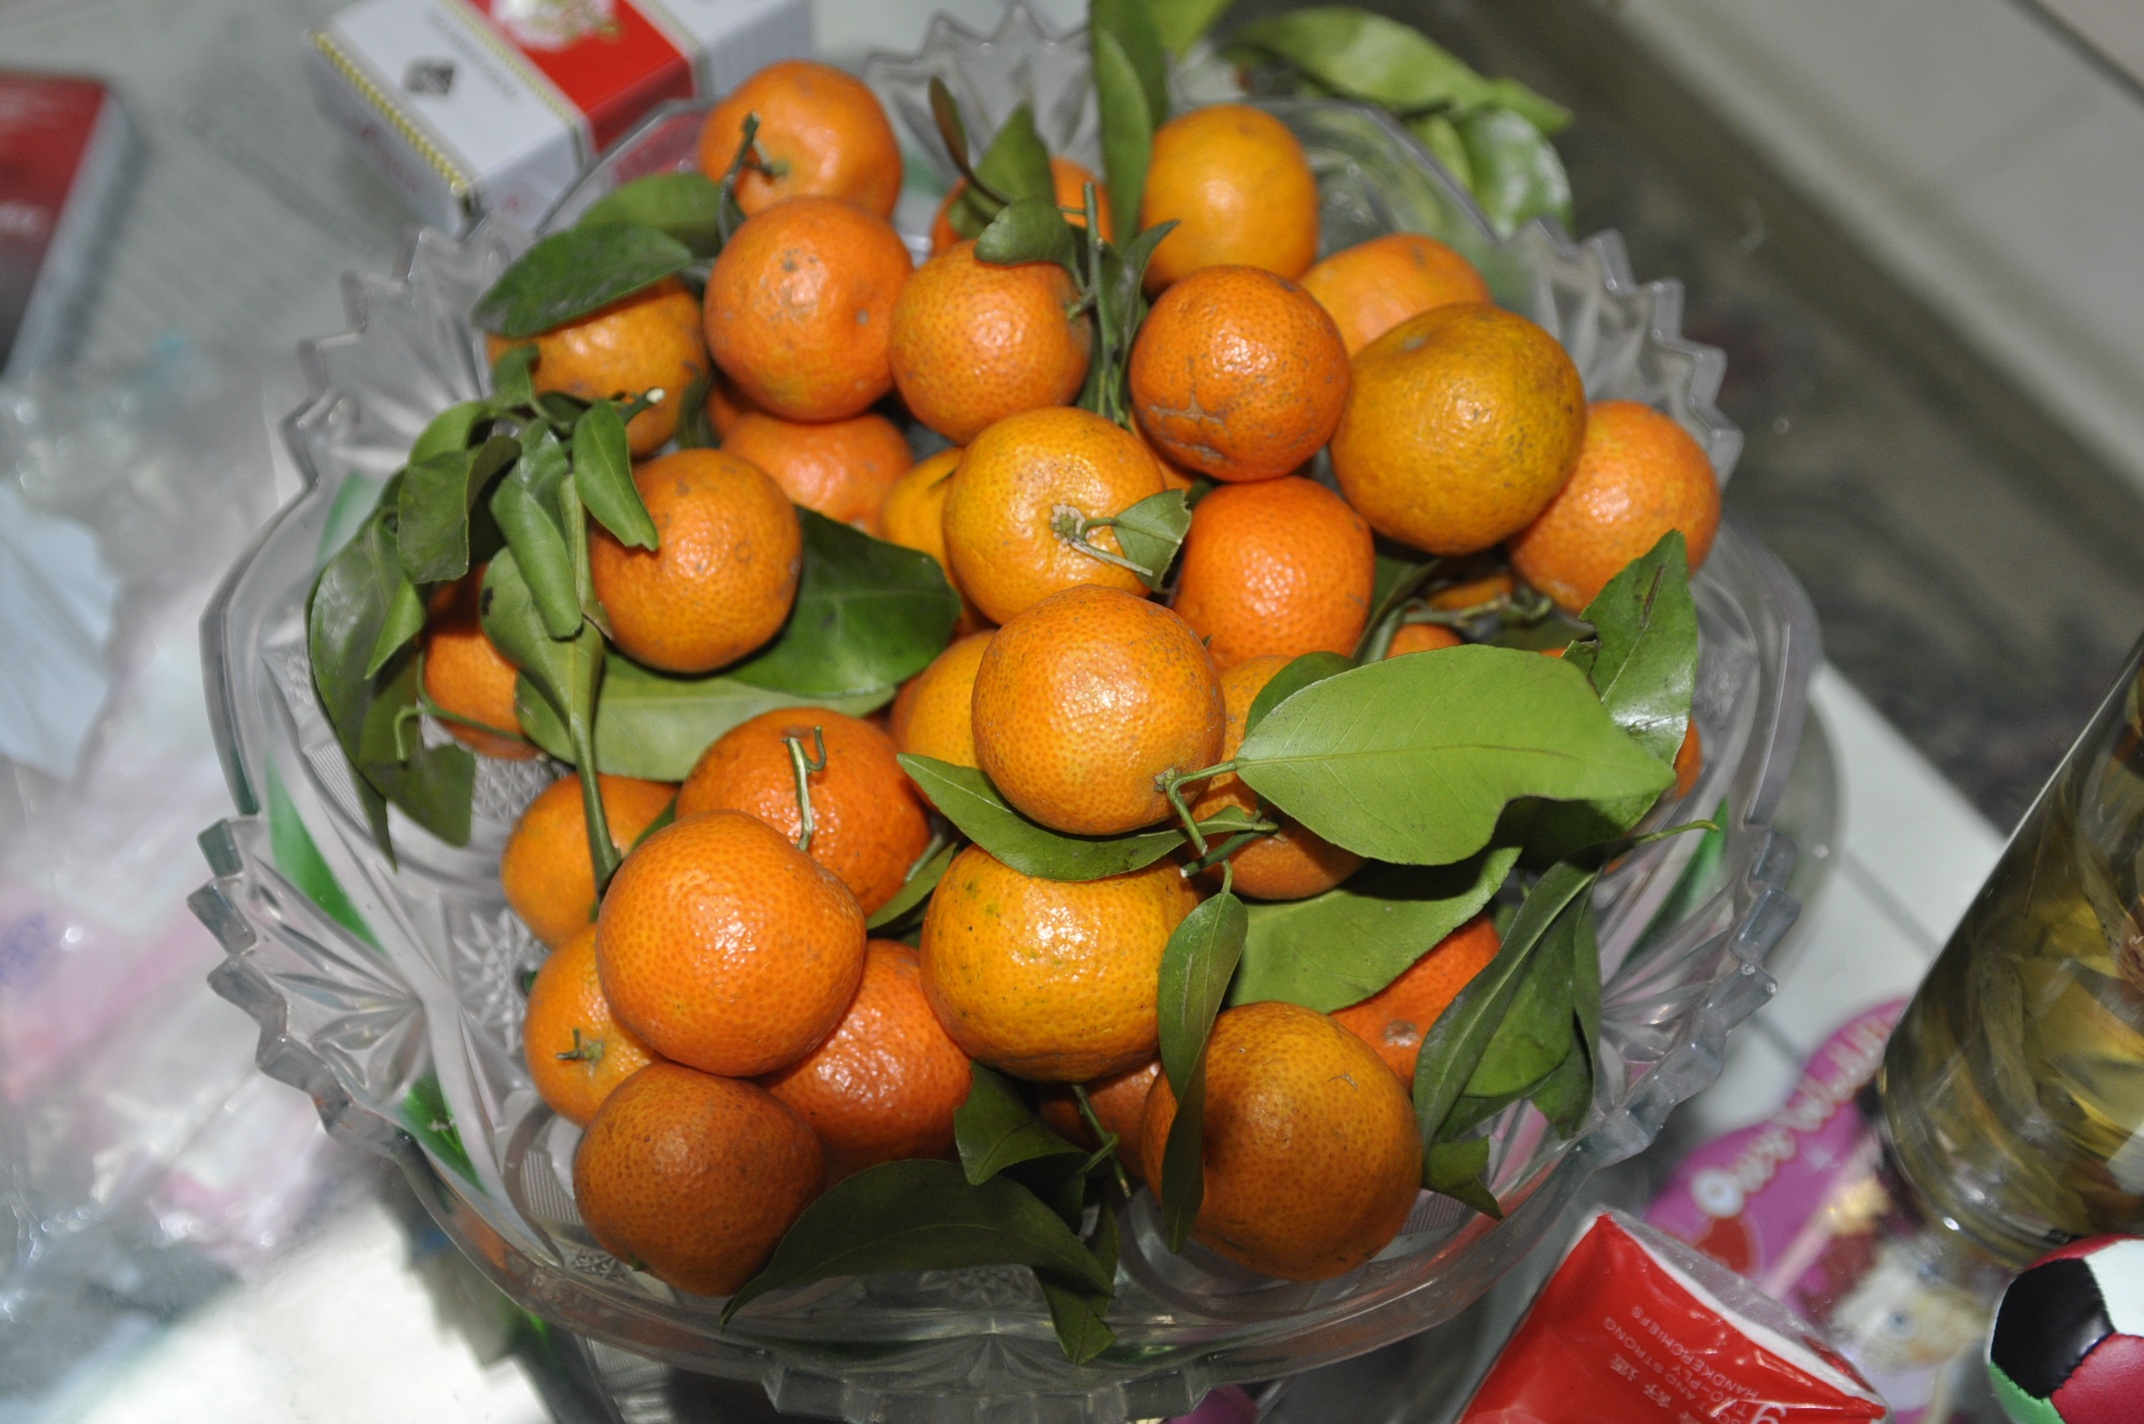
plant, fruit, orange, food, produce, new year, tangerine, kumquat, clementine, citrus, flowering plant, chinese new year, bitter orange, mandarin orange, land plant, tangelo